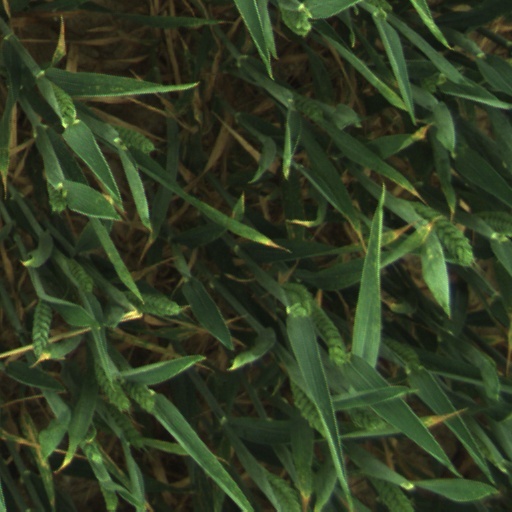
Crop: wheat